Raúl (footballer)

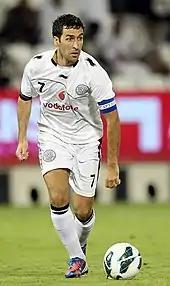
Raúl playing for Al Sadd in 2012

On 12 May 2012, it was announced Raúl had signed a deal with Qatari Football Club Al Sadd for the 2012–13 Qatar Stars League season. He played his first competitive match for the club on 5 August in the 2012 Sheikh Jassem Cup, scoring a penalty in extra time in order to secure a 2–0 win against Mesaimeer. The veteran also took on the role of captain after Abdulla Koni was substituted. On 13 April 2013, Raúl captained Al Sadd to the 2012–13 Qatar Stars League title. Raúl scored 9 goals in 22 appearances to help Al Sadd win their first title in five years. He scored in the 2013 Emir of Qatar Cup final defeat to Al Rayyan. Raúl was also presented with the post-season QFA-sanctioned Fair Play Award in May 2013, while he had also been shortlisted for QSL Player of the Year award.